SS Ben-my-Chree (1965)

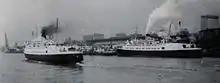
A happy Steam Packet occasion on the Mersey, as (right) greets her new sister "Ben-my-Chree" (left) as she departs on her maiden voyage to Douglas, Thursday May 12th, 1966.

""The Ben"", as she was always known, entered service in 1966, the year of the seaman's strike. This resulted in her being laid up for the first part of the summer. She serviced the main Douglas-Liverpool route on her own for part of April 1975 while was having her annual overhaul, and was forced to be idle through an industrial dispute.